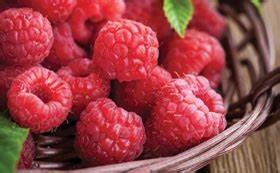
Label: raspberry